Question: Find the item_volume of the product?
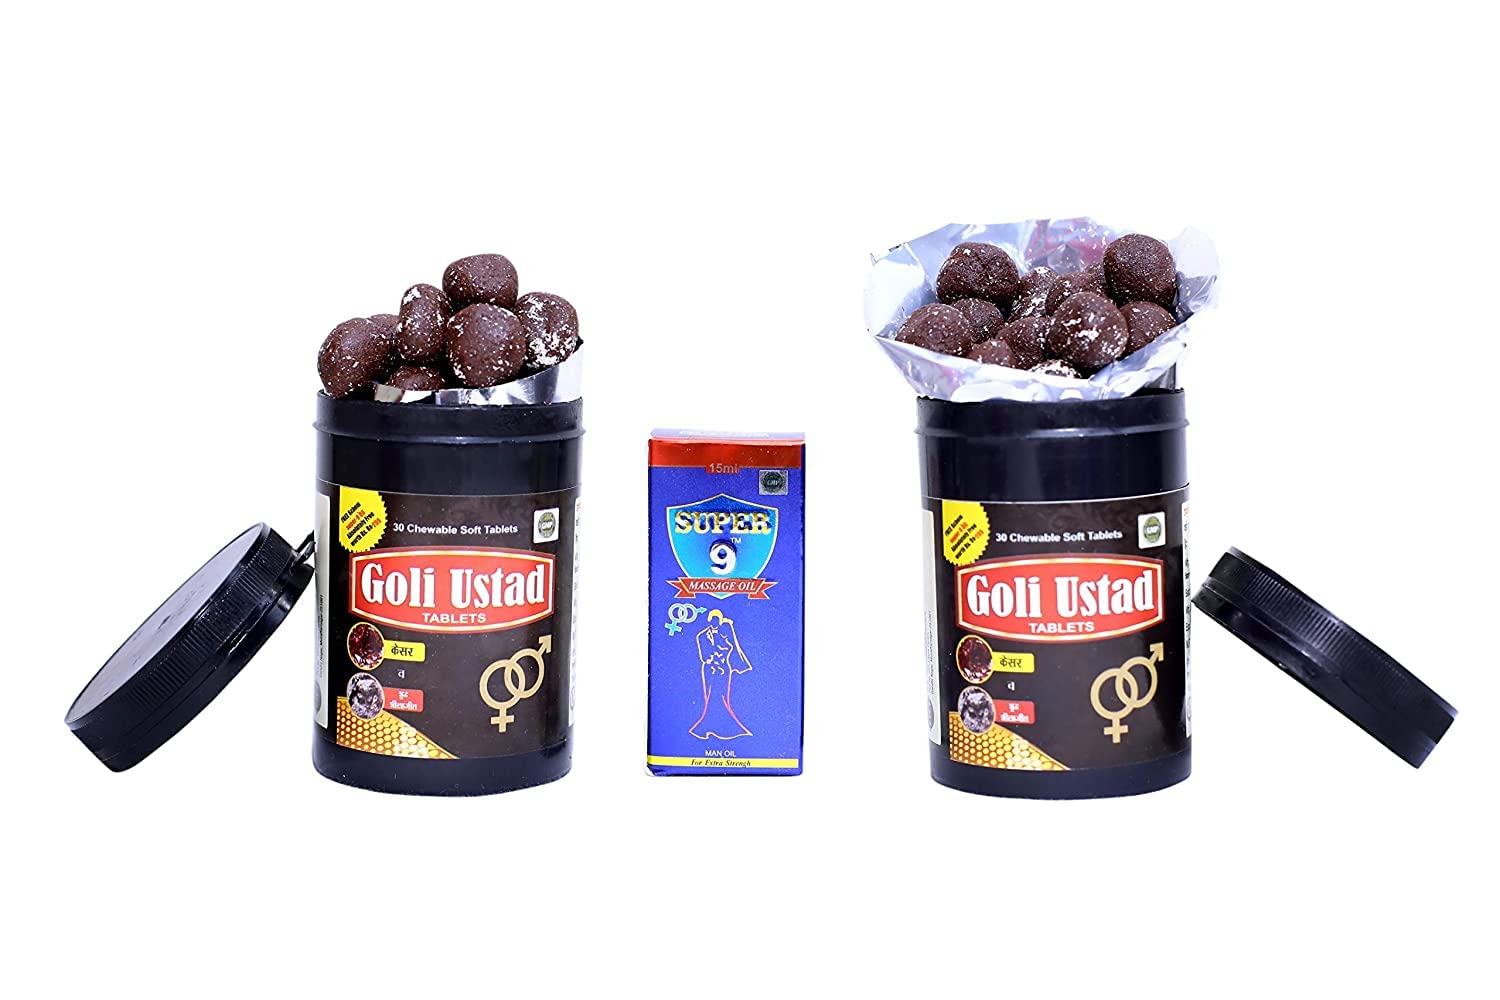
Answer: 15.0 millilitre